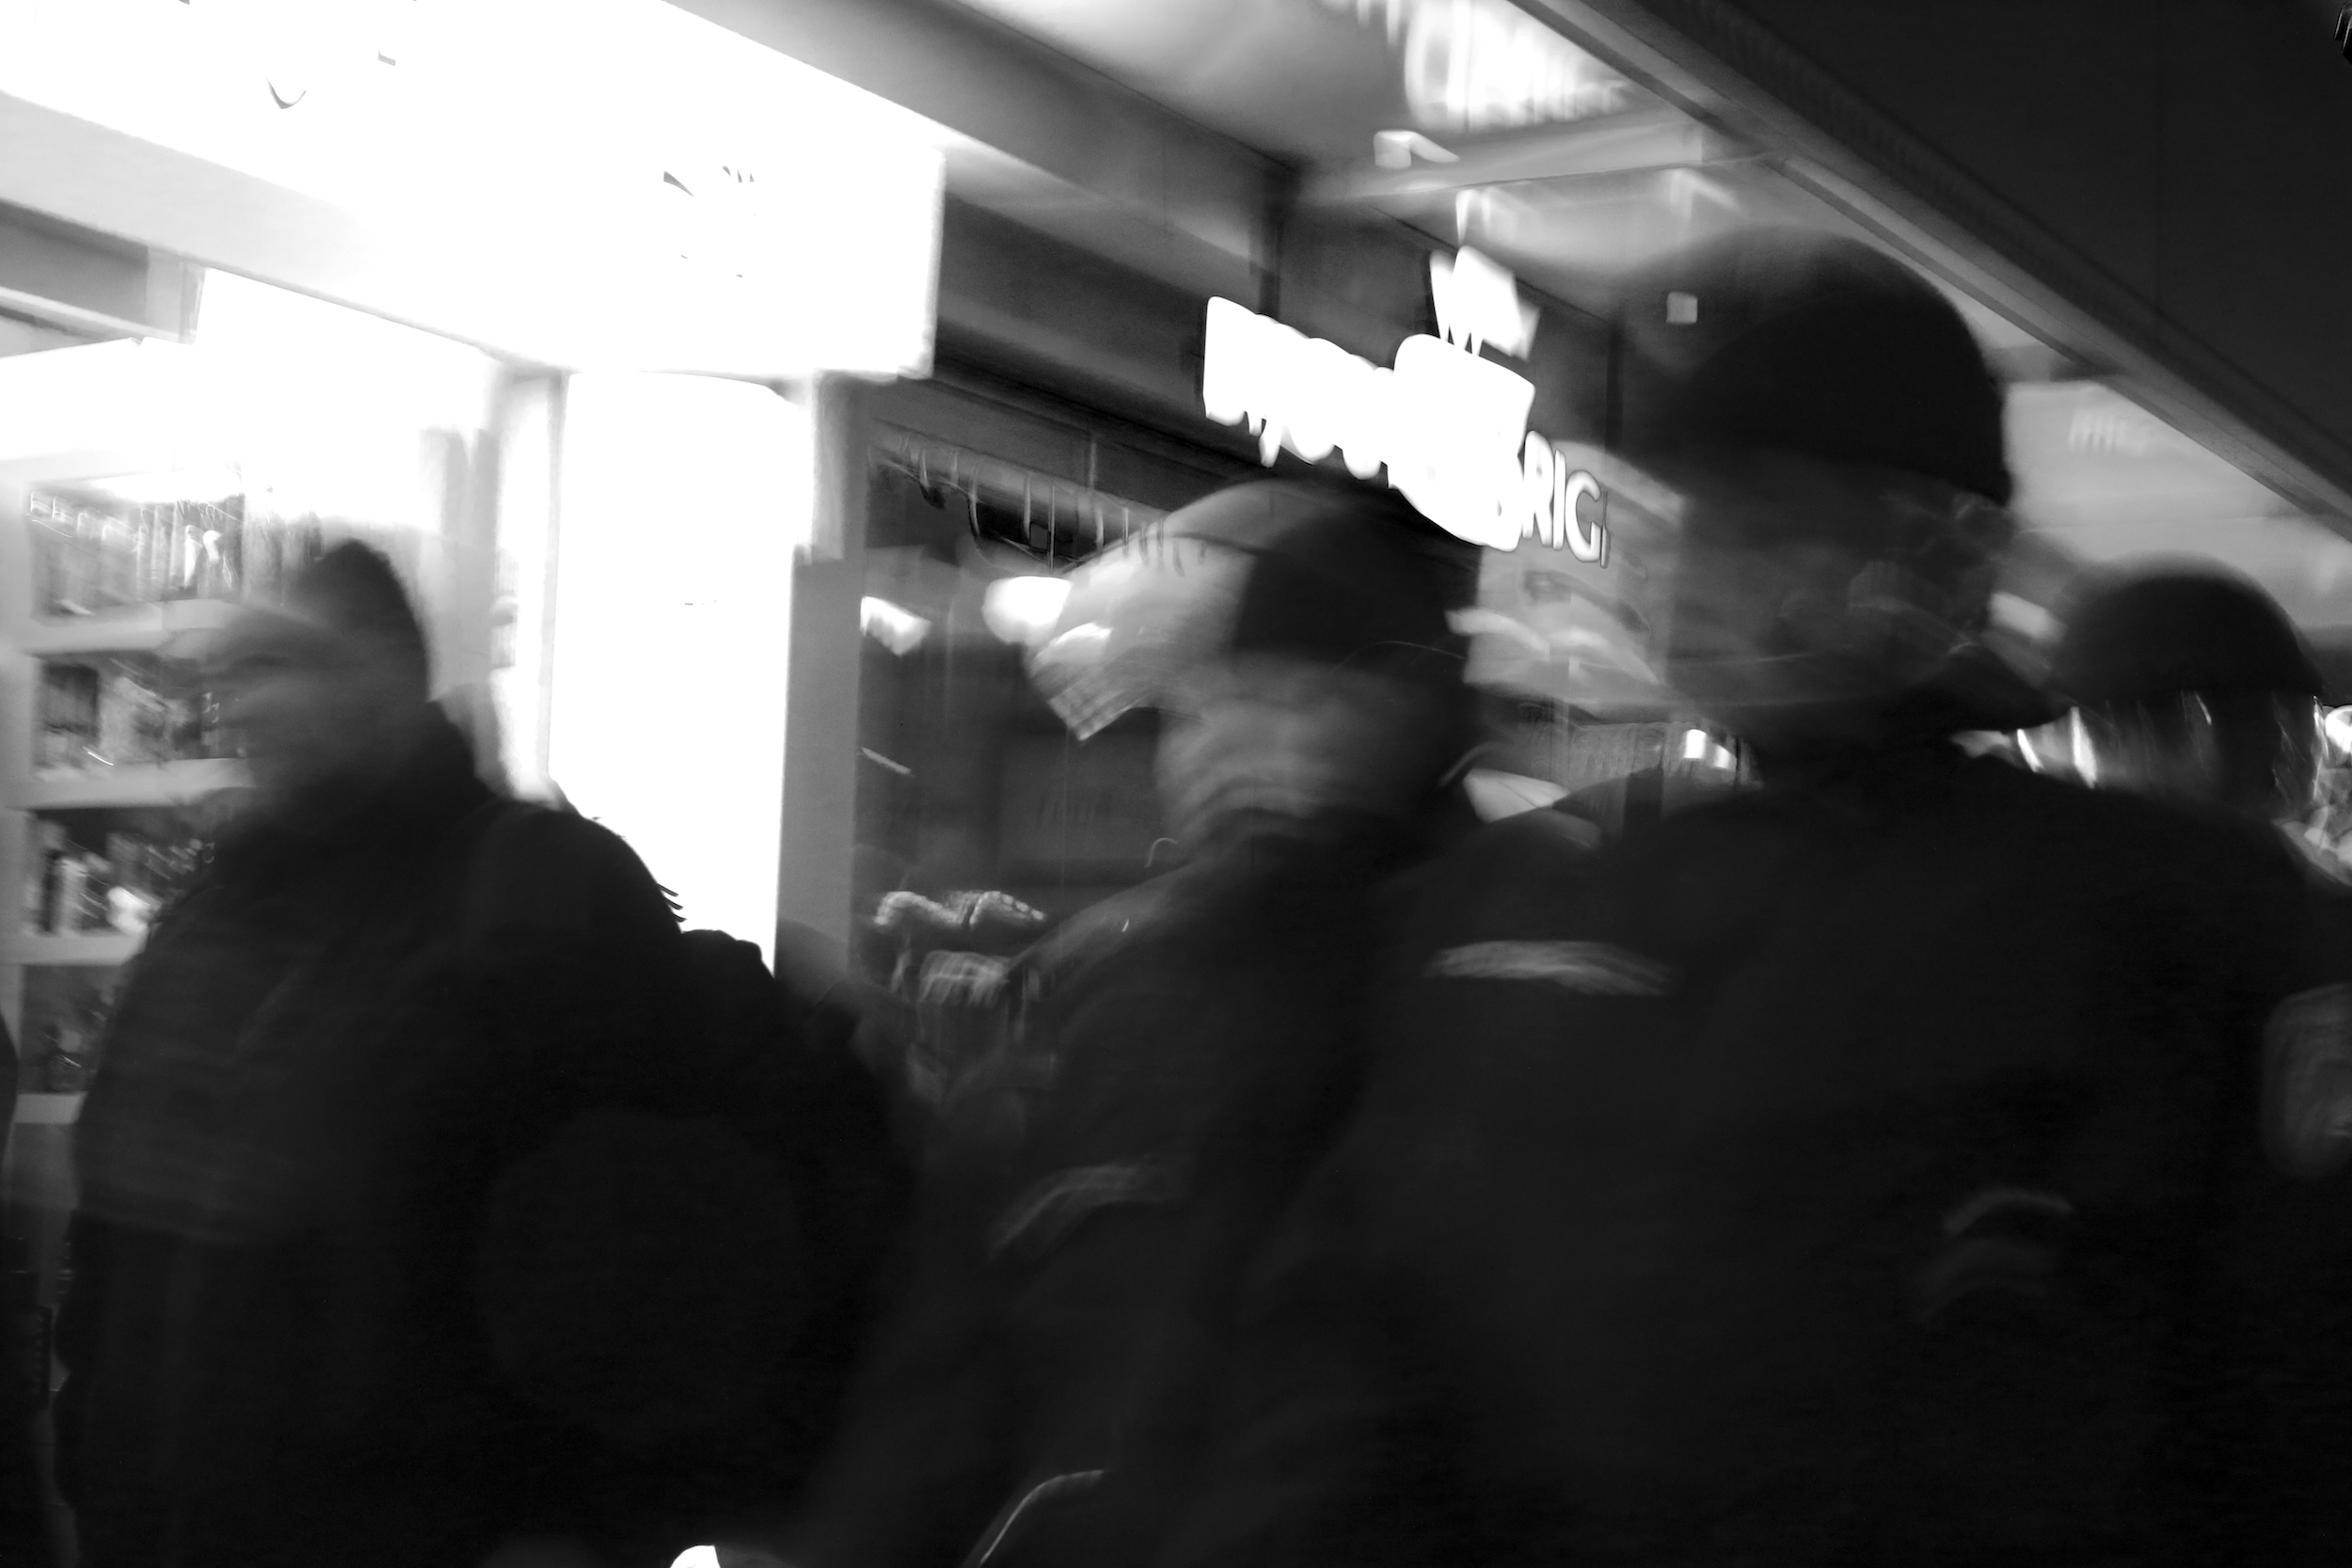
black and white, people, white, photography, city, crowd, darkness, black, monochrome, bw, blackandwhite, blackwhite, photograph, germany, alemania, allemagne, sw, schwarzweiss, schwarzweis, image, demonstration, streetscene, rally, protest, frankfurtmain, frankfurtammain, frankfurtam, frankfurtamain, germania, hesse, hassia, hessen, leute, strassenszene, frankfurt, schwarzweissfotografie, publicplace, ffentlicherplatz, schwarzweisfotografie, innenstadt, streetphotopgraphy, pegida, fragida, antifragida, antipegida, monochrome photography, film noir